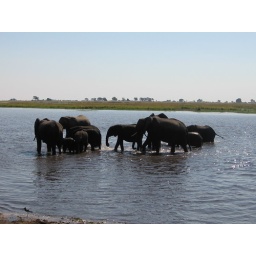
elephants in Chobe river